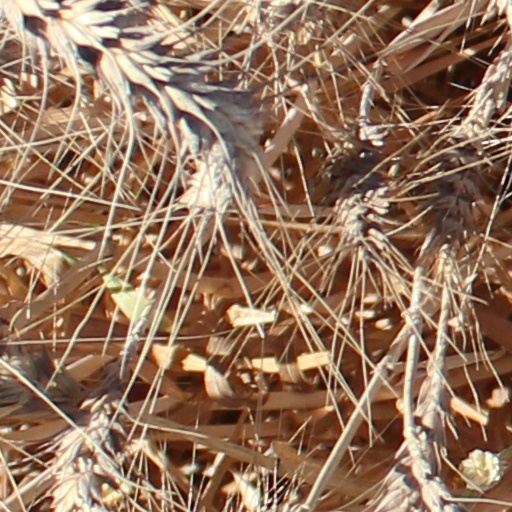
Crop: wheat